Eugenio Claro

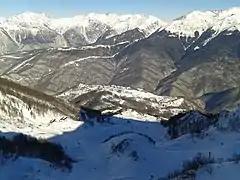
Ski area resort Rosa Khutor in Krasnaya Polyana near Sochi.

Eugenio Claro (born September 23, 1993 in Santiago, Chile) is an alpine skier from Chile. Claro competed for Chile at the 2014 Winter Olympics in three alpine skiing events.